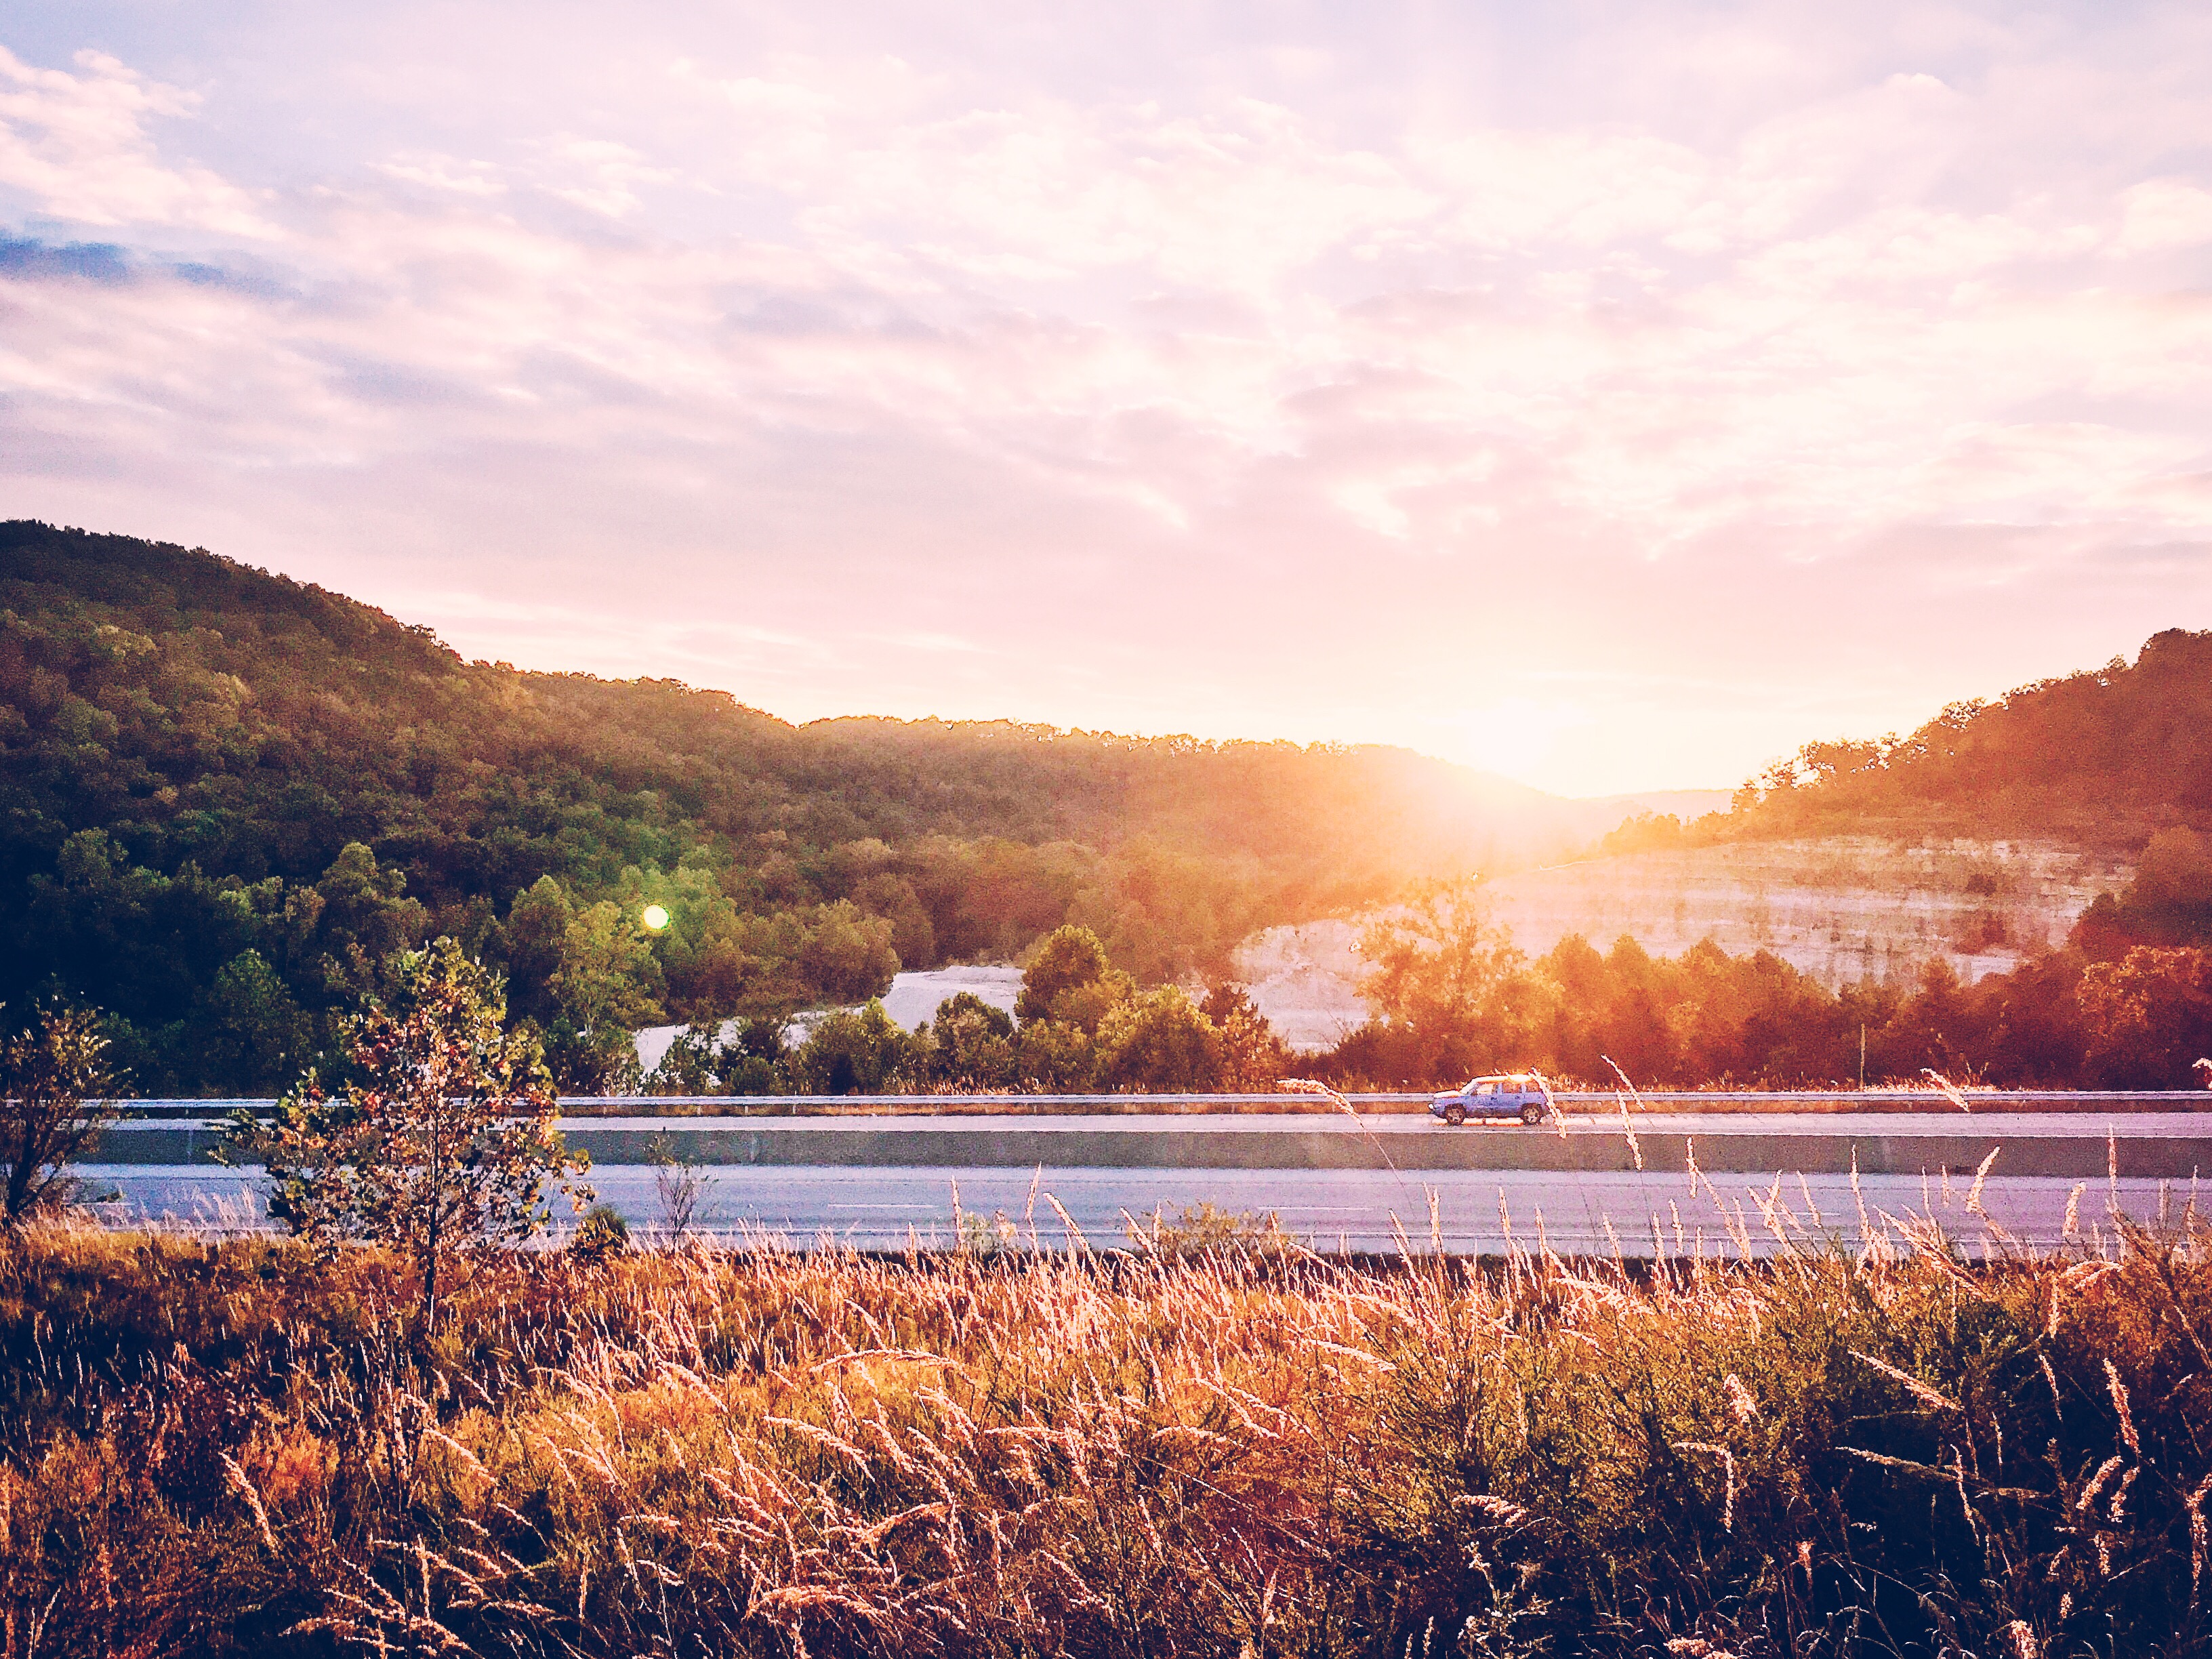
landscape, tree, nature, forest, grass, mountain, winter, cloud, sky, sunshine, sunrise, sunset, road, mist, car, field, sunlight, morning, leaf, hill, lake, highway, frost, dawn, river, travel, dusk, transportation, evening, reflection, autumn, season, trees, sunny, hills, infrastructure, traveling, interstate, motorway, rural area, atmospheric phenomenon